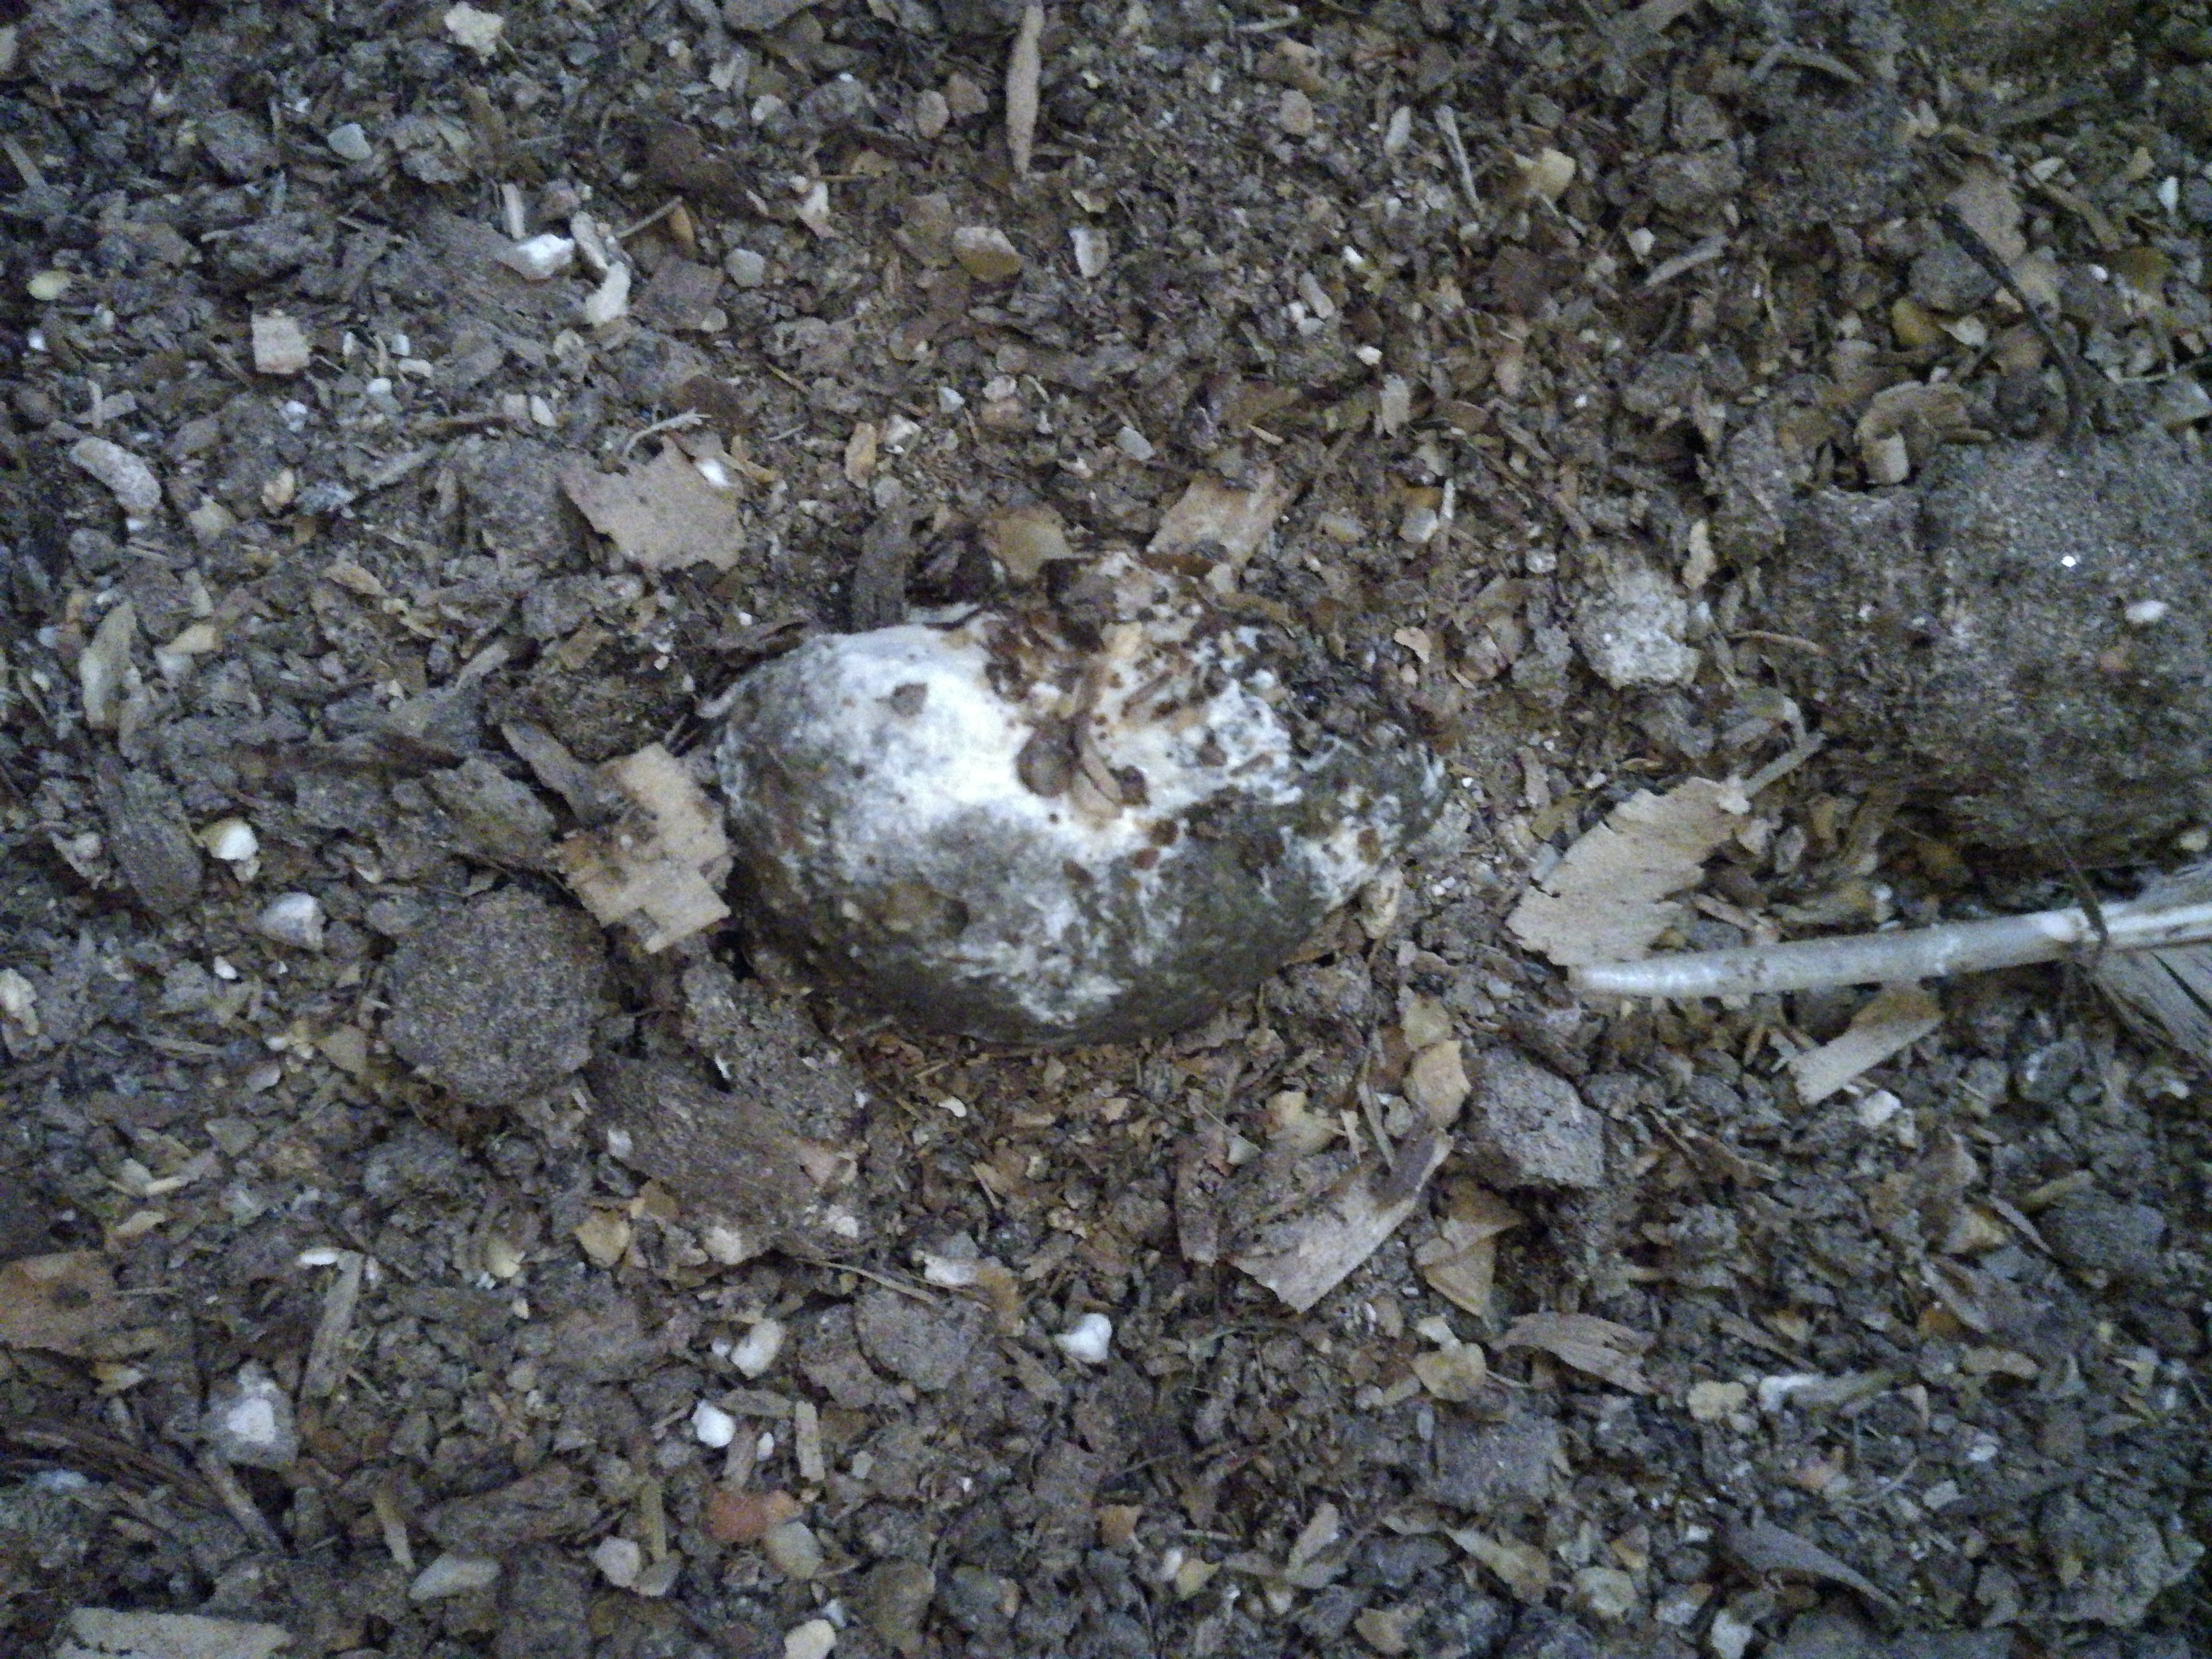
PCR-confirmed diagnosis: Healthy